Jeff Young

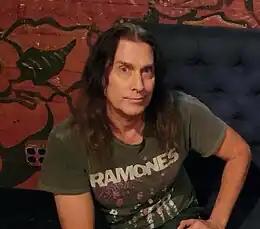
Young in 2023

Jeffrey "Jeff" Young (born March 31, 1962) is an American guitarist. He graduated from Musicians Institute in 1985, and is best known for his time with the thrash metal band Megadeth, appearing on the 1988 album "So Far, So Good... So What!" (Capitol Records). In 1998, Young co-wrote, produced and played on the world-fusion album "Chameleon" by Badi Assad. In addition to his subsequent music projects, he served as a writer for "Guitar for the Practicing Musician".